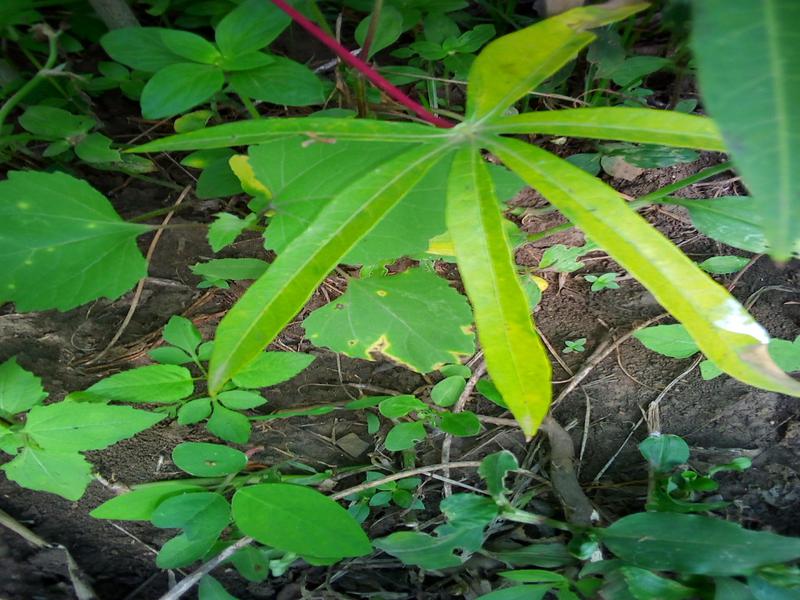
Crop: cassava
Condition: bacterial_blight